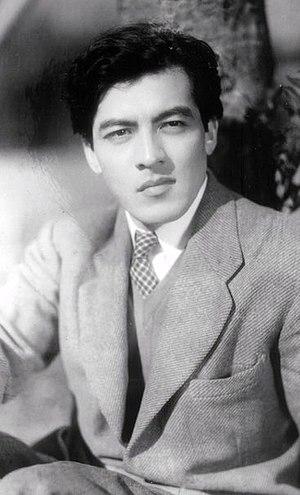
Rentarō Mikuni est un acteur et un réalisateur japonais né le 20 janvier 1923 à Gunma et mort le 14 avril 2013 à Inagi dans la préfecture de Tokyo.